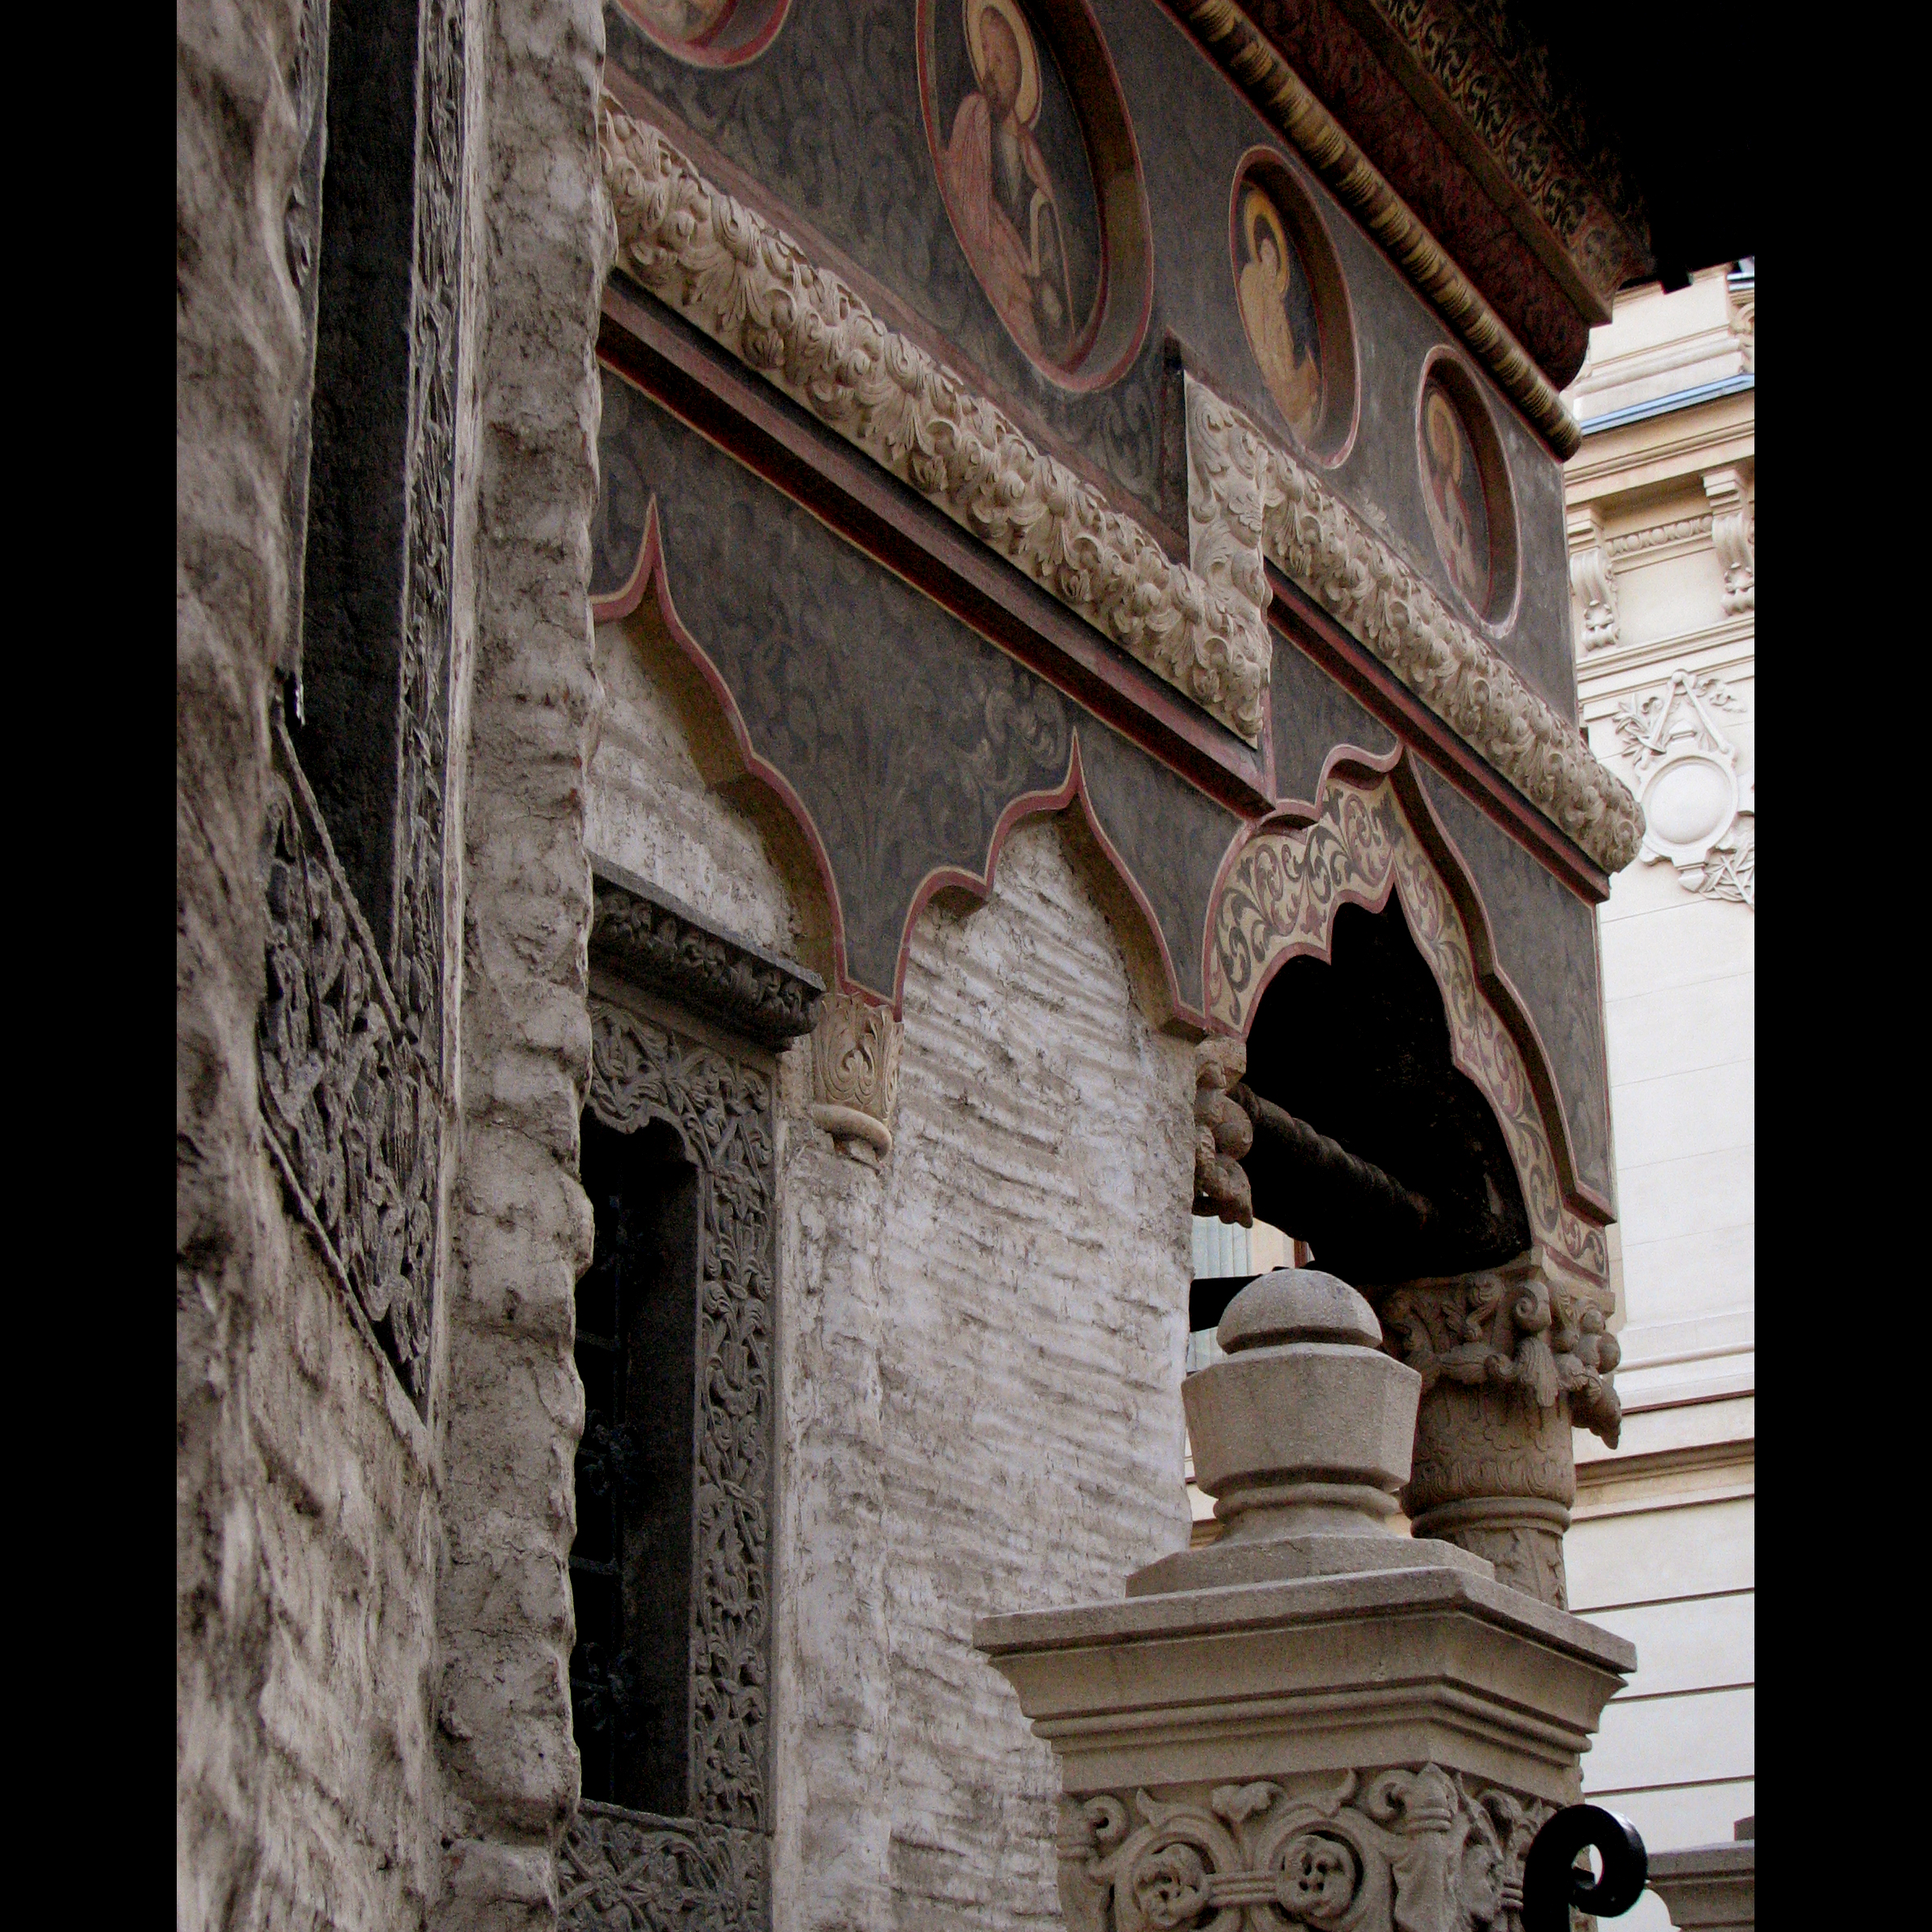
architecture, structure, photography, building, photo, europe, arch, column, religion, church, christian, place of worship, photos, religious, de, temple, monastery, churches, fotografie, history, christianity, romana, orthodox, eastern, romania, bucharest, convent, bor, biserica, arhitectura, orthodoxy, romanian, ortodoxa, ortodox, manastirea, manastire, ortodoxia, ortodoxie, ecclesiastical, bisericeasc, cladire, edificiu, bucuresti, centrulvechi, lipscani, stavro, stavropoleos, brancovenesc, 1724, cre tinism, cre tin, ancient history